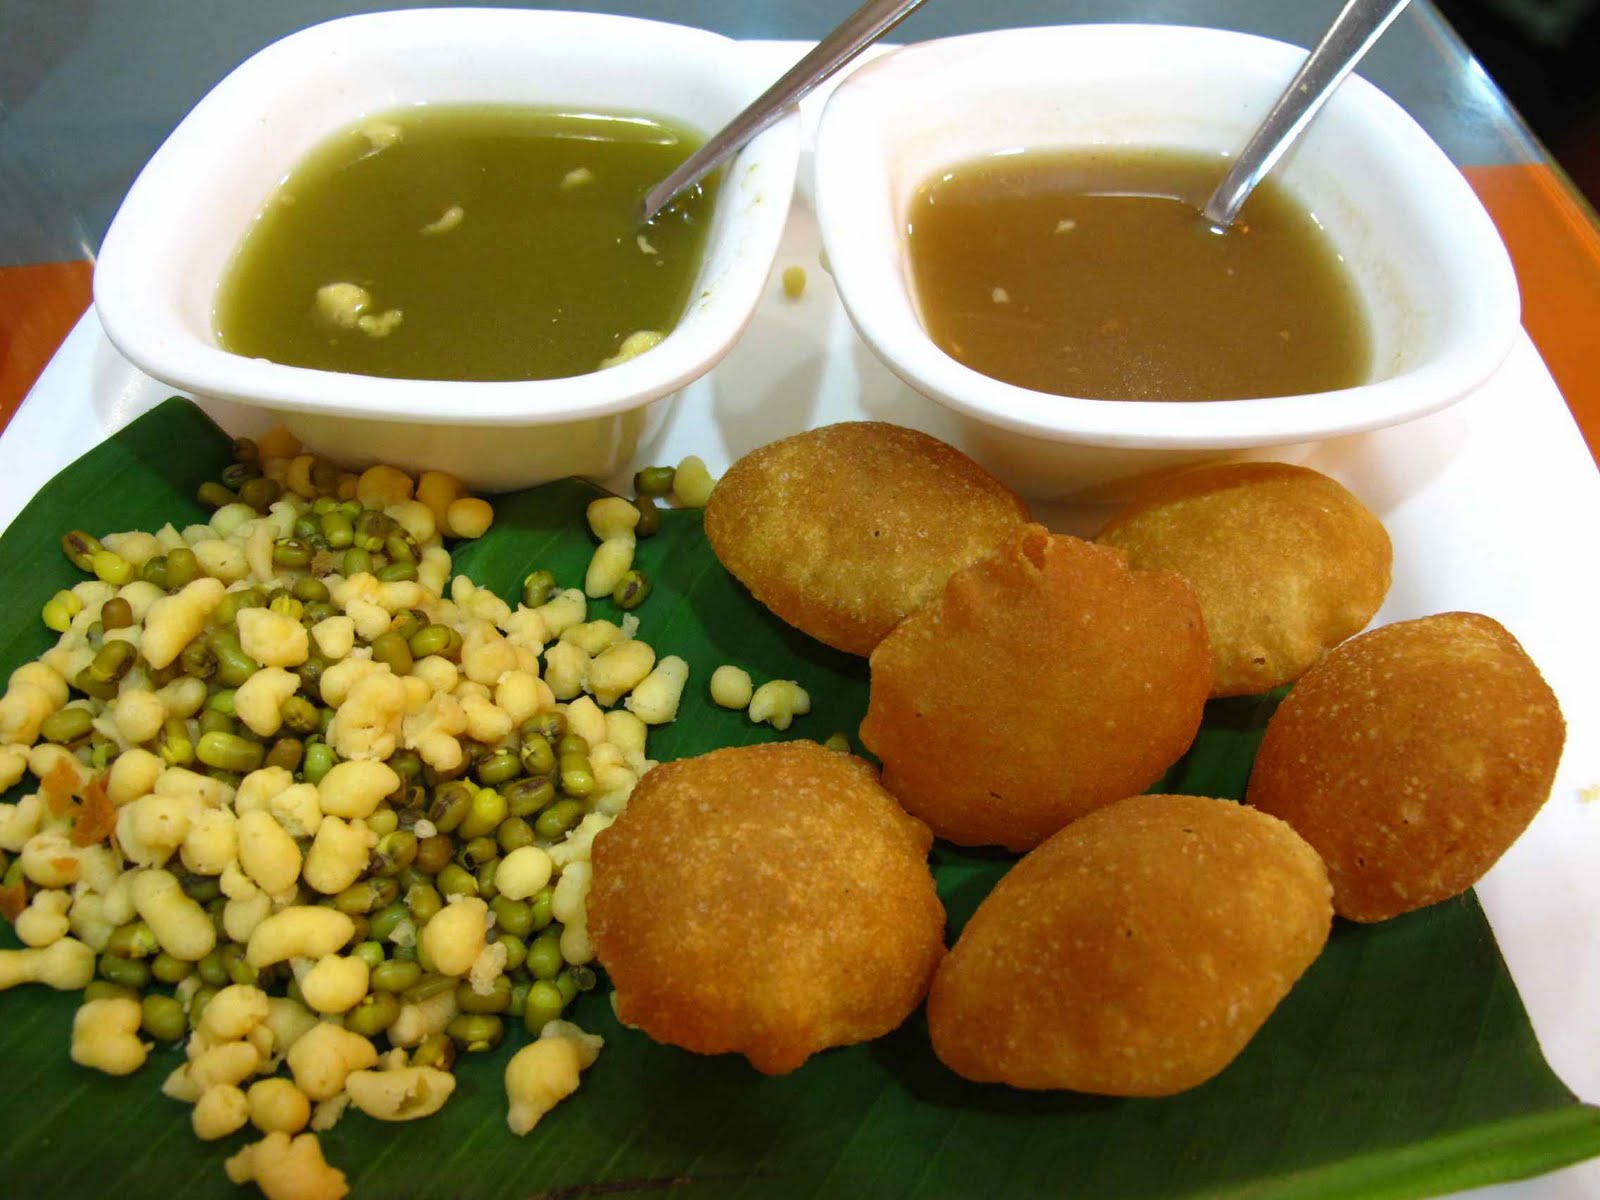
Dish: paani_puri